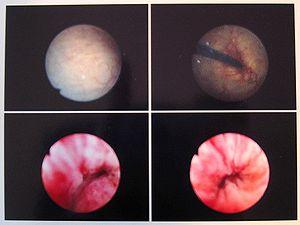
L'endoscopie chirurgicale est une méthode d'exploration visuelle médicale de l'intérieur d'une cavité inaccessible à l'œil utilisée pour l'intervention chirurgicale. L'instrument utilisé, appelé endoscope, est composé d'un tube optique muni d'un système d'éclairage. Lorsqu'il est couplé à une caméra vidéo, il peut retransmettre l'image sur un écran.